Susan Watkins

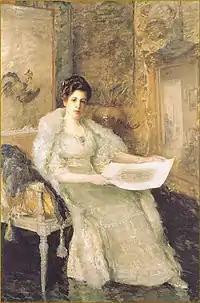
"Susan Watkins," ca. 1914 by William Merritt Chase. Chase painted this large portrait after Watkins's death as a memorial to his former student and friend

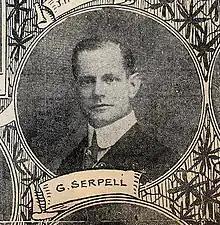

Watkins became ill while traveling in Europe, and returned to the United States in 1910. She married long-time suitor, Goldsborough Serpell II on January 16, 1912, in Norfolk, Virginia. Because Watkins was financially independent and encouraged by her mother not to marry, she was disinterested in marriage for many years. Despite her independent nature, she did not seem to be a supporter of women's suffrage. She is quoted saying "a woman who is really occupied with the real things of life is so busy accomplishing them that she hasn't any thought of such things".